Port Washington, Wisconsin

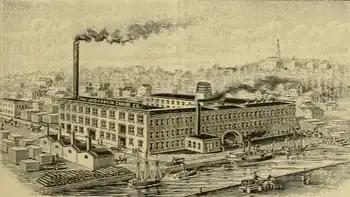
The Wisconsin Chair Company's original factory was destroyed in a massive fire on February 19, 1899. The company rebuilt and stayed in business until 1954, holding the status of the county's largest employer in the early 20th century.

The last years of the 19th century saw Port Washington's economy become more industrial. In September 1888, J. M. Bostwick opened the Wisconsin Chair Company in the city. At its height, the company employed 30% of the county's population and accounted for roughly half of Port Washington's jobs. Between 1890 and 1900, Port Washington's population nearly doubled due to the company's success. Additionally, the Bolens tractor company built its main factory in the city in 1894, and in 1896, Delos and Herbert Smith brought their commercial fishing business to Port Washington. The Smith Bros. company grew to a fleet of gillnetting fishing tugs, and they sold fish, whitefish caviar, and burbot oil in addition to operating restaurants and a hotel.